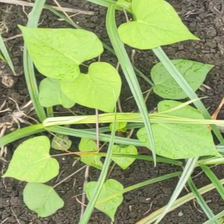
Weed species: Obscure_morning _glory(Ipomoea obscura)